Agarose

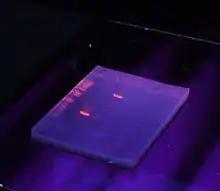
An agarose gel with bands of DNA stained with ethidium bromide and visualized under UV light on a UV Transilluminator.

Agarose is a heteropolysaccharide, generally extracted from certain red algae. It is a linear polymer made up of the repeating unit of agarobiose, which is a disaccharide made up of -galactose and 3,6-anhydro--galactopyranose. Agarose is one of the two principal components of agar, and is purified from agar by removing agar's other component, agaropectin.